Pamela Burton

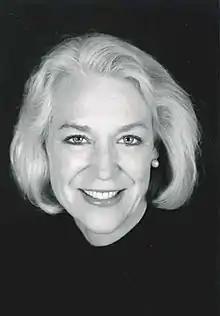
Portrait of Pamela Burton

Pamela Grace Burton (born September 16, 1948) is a landscape architect known for her interdisciplinary approach to private and public projects, bringing together plant materials, art, and architecture. In 2006 she became a fellow of the American Society of Landscape Architects (ASLA).